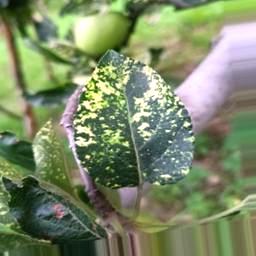
Label: Apple_Mosaic